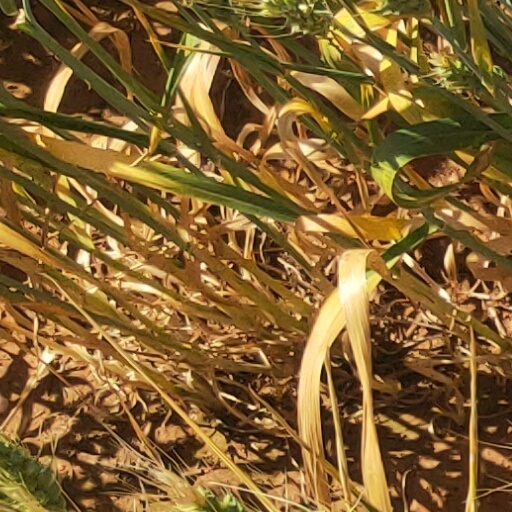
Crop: wheat